Bobov (Hasidic dynasty)

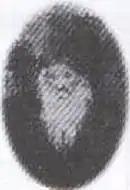
Rabbi Shlomo Halberstam, the first Bobover Rebbe

Bobov originated with Shlomo Halberstam, who was the grandson of Grand Rabbi Chaim Halberstam of Sanz, in the Galician village of Bobowa.